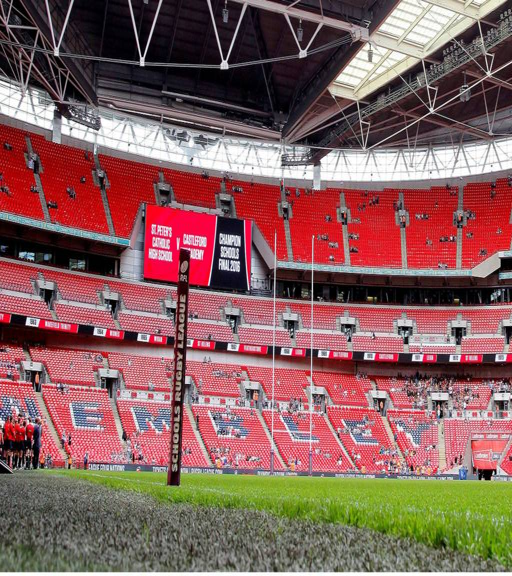
stadium ahead of the final